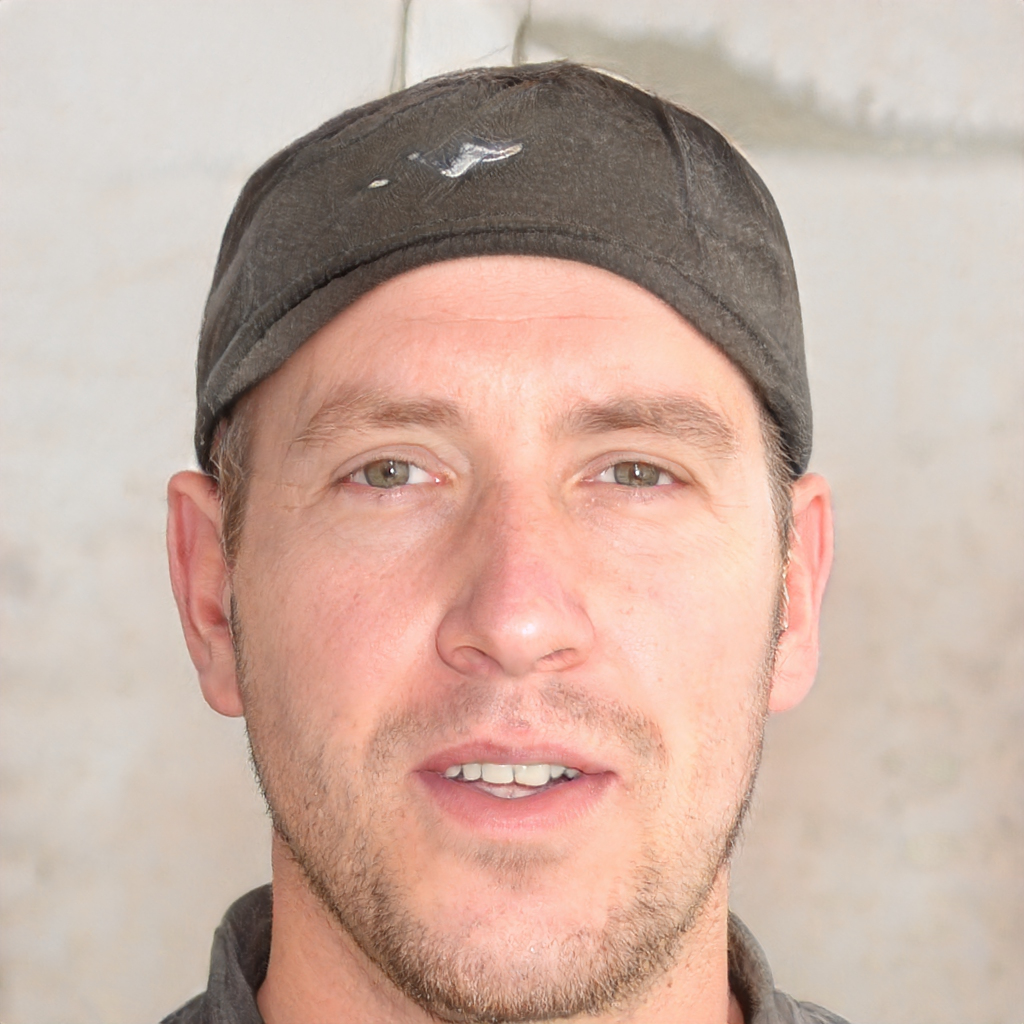
Gender: Male